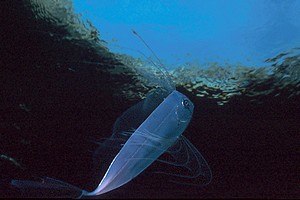
Vågmærfamilien
Trachipterus trachypterus - en fisk fra vågmærfamilien.
Fisk fra vågmærfamilien, vågmære er meget aflange, pelagiske båndagtige fisk. Fisk fra vågmærfamilien er fundet i mange tempererede til tropiske oceaner, men ses sjældent.